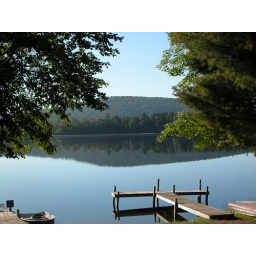
Placid lake view over boat dock.